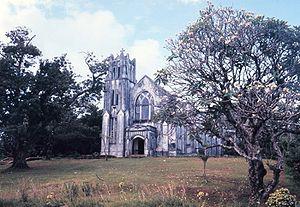
Kolonia est la capitale de l'État de Pohnpei dans les États fédérés de Micronésie. Située sur la côte nord de l'île de Pohnpei, elle faisait partie de la commune de Nett jusqu'à la fin des années 1940 mais elle est désormais séparée. La population est de 6 068 habitants en 2010, de loin le principal centre urbain de Pohnpei et le centre commercial de l'île. Sa superficie est de 0,58 km². Elle était aussi anciennement la capitale fédérale de la Micronésie avant le déménagement de la capitale pour Palikir en 1989.